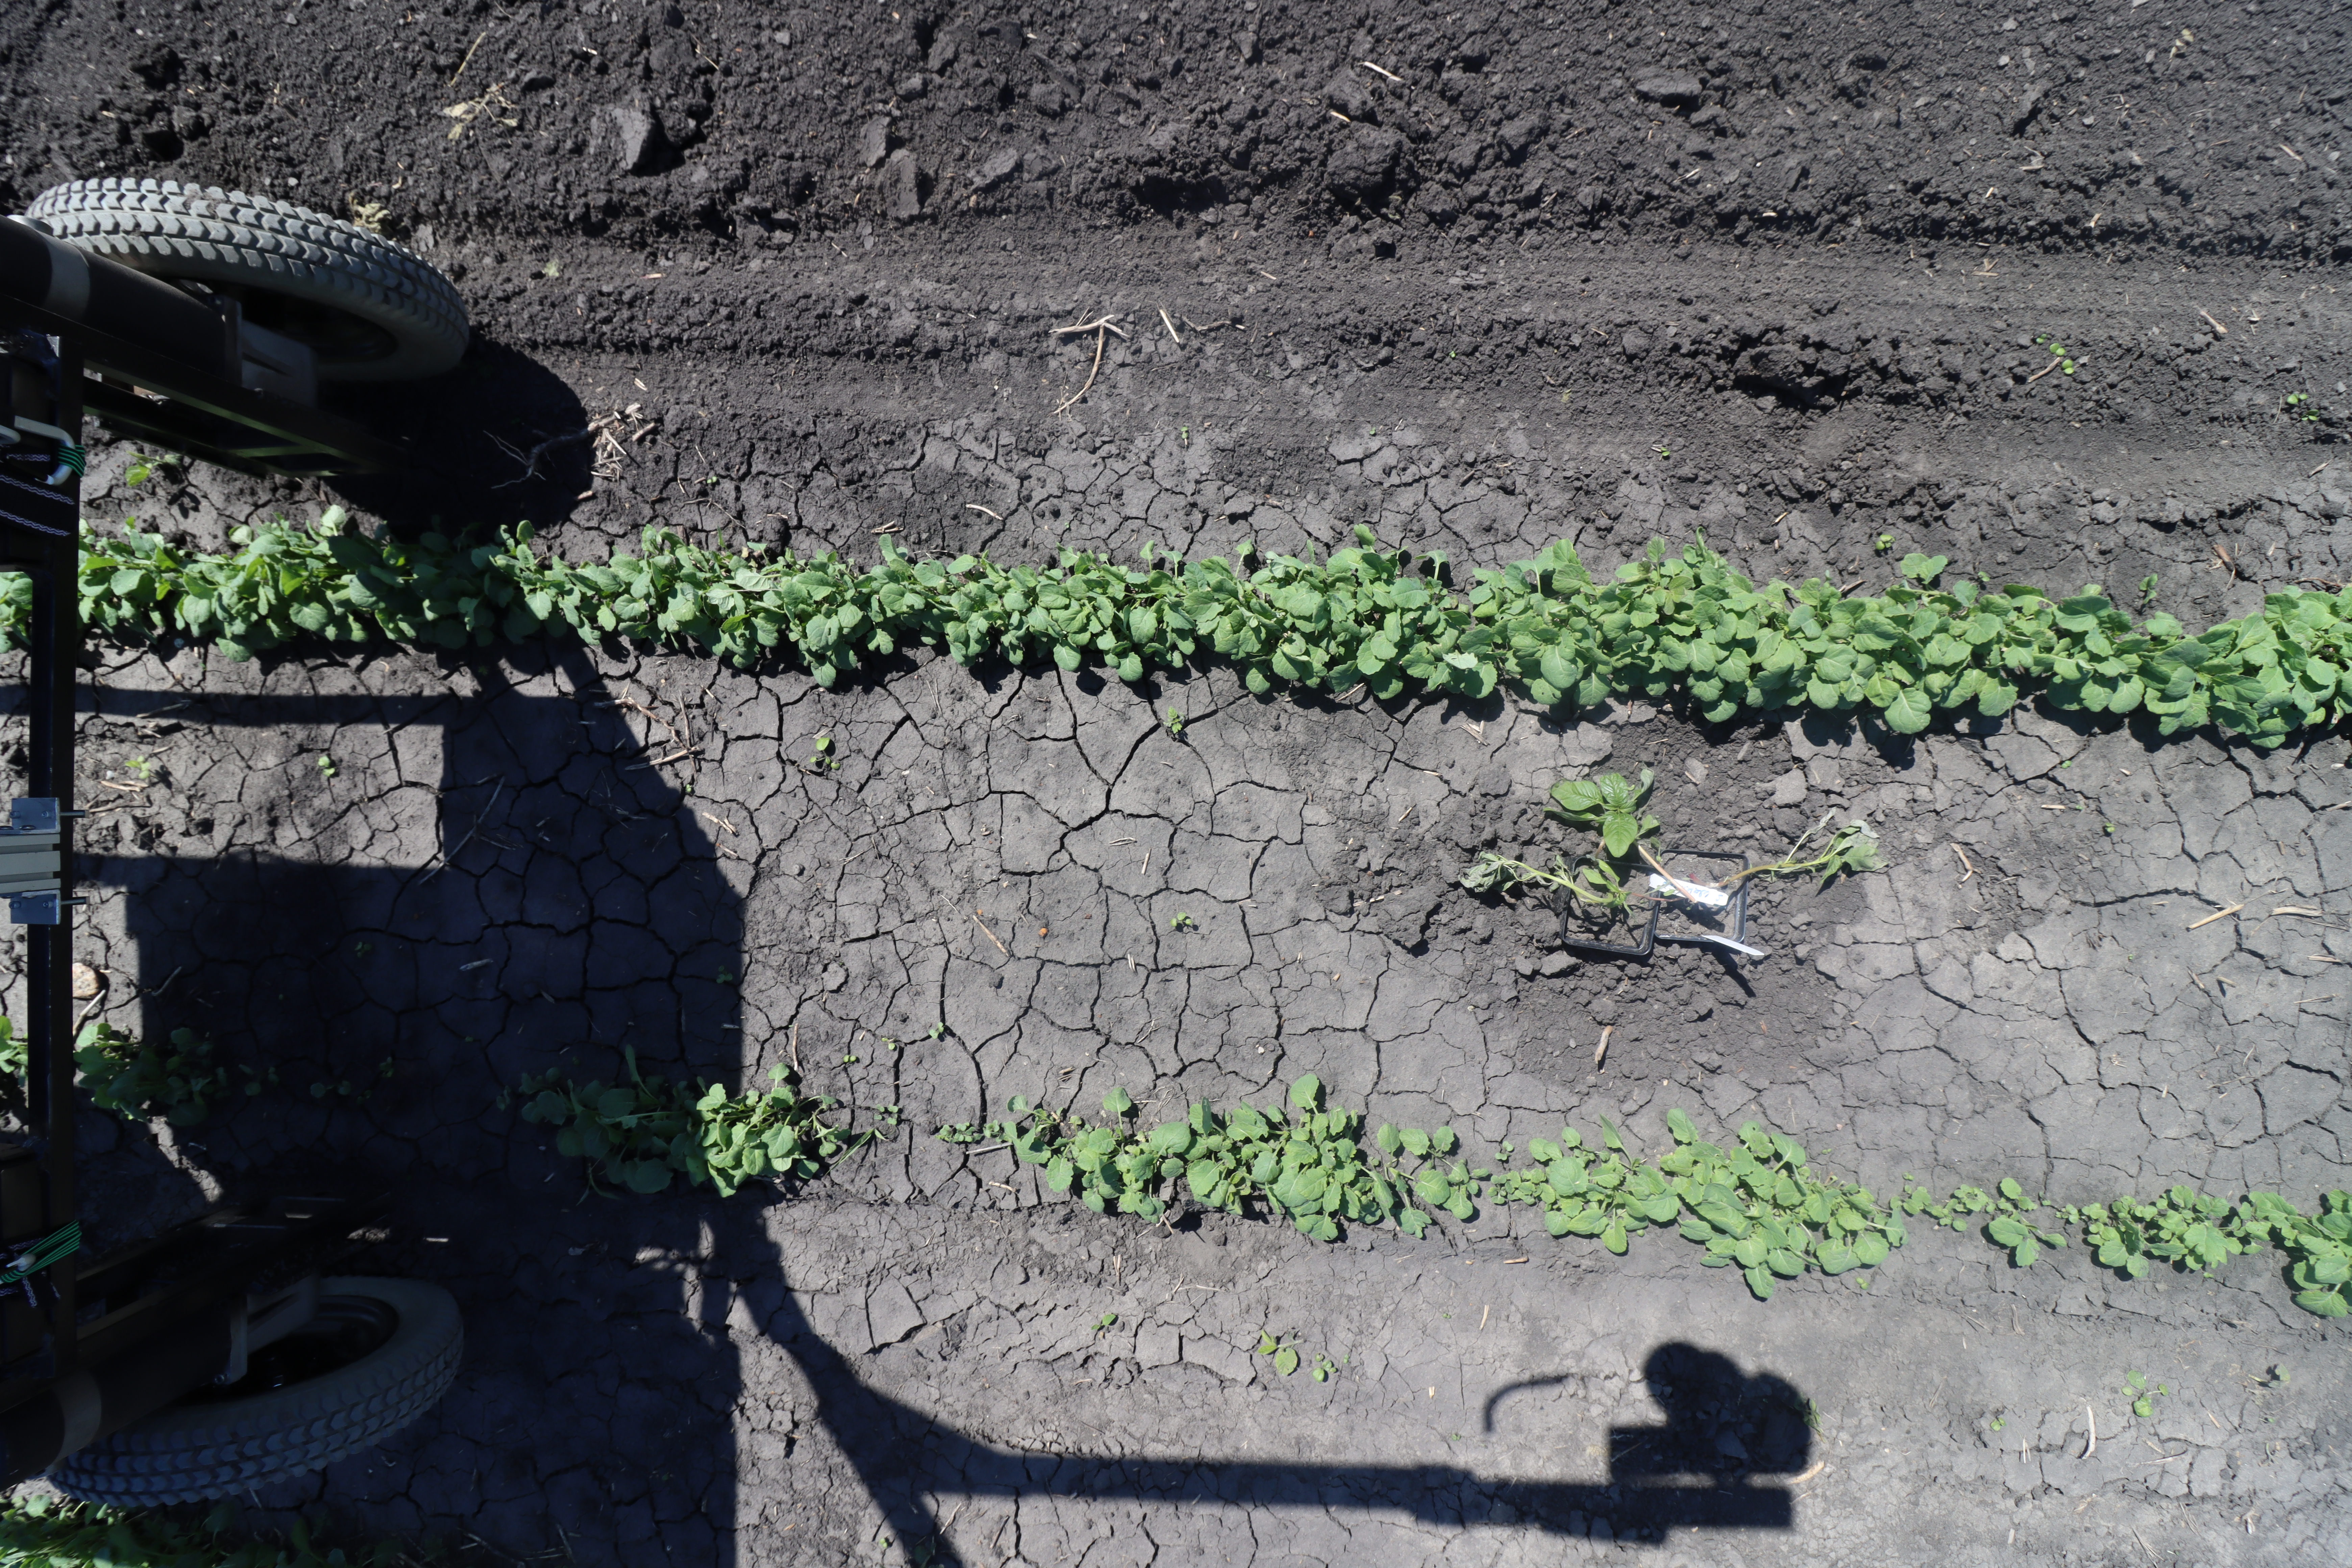
Crop: Canola
Objects: Canola, Canola, Canola, Canola, Canola, Canola, Canola, Canola, Canola, Canola, Canola, Canola, Canola, Canola, Canola, Canola, Canola, Canola, Waterhemp, Canola, Canola, Canola, Canola